1989 Soviet miners' strikes

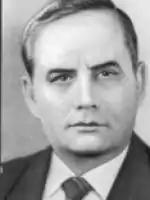
Vladimir Ivashko (pictured) replaced Volodymyr Shcherbytsky as First Secretary of the Communist Party of Ukraine in response to the strikes

After the strikes came to an end, there were continued threats to renew strikes over the Soviet government's failure to implement demands. These threatened strikes were especially frequent in Ukraine, where miners were increasingly militant in their activism. None of these strikes, however, went through; a threatened strike in September over holidays and pensions fell through after First Deputy Premier Lev Voronin claimed that the Soviet government was developing plans for increasing workers' autonomy. Threats to call another strike were also voiced by 38 deputies from Ukraine's opposition in August in response to changes in the organisation of the Congress of People's Deputies.